USS Rancocas

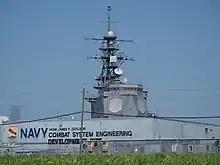
Vice Admiral James H. Doyle, Jr. Combat System Engineering Development Site

USS "Rancocas" (LS-1) is the former name of an engineering development facility at the border between Moorestown Township and Mount Laurel Township, New Jersey. In May 2008, it was formally renamed the Vice Admiral James H. Doyle, Jr. Combat System Engineering Development Site (CSEDS).